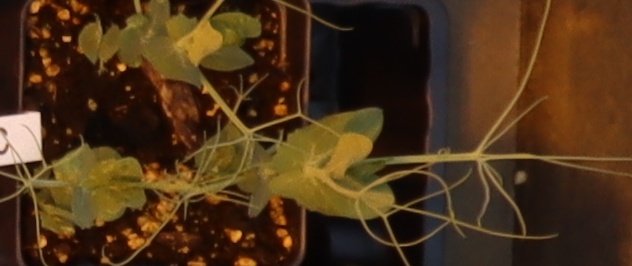
Label: Field Pea